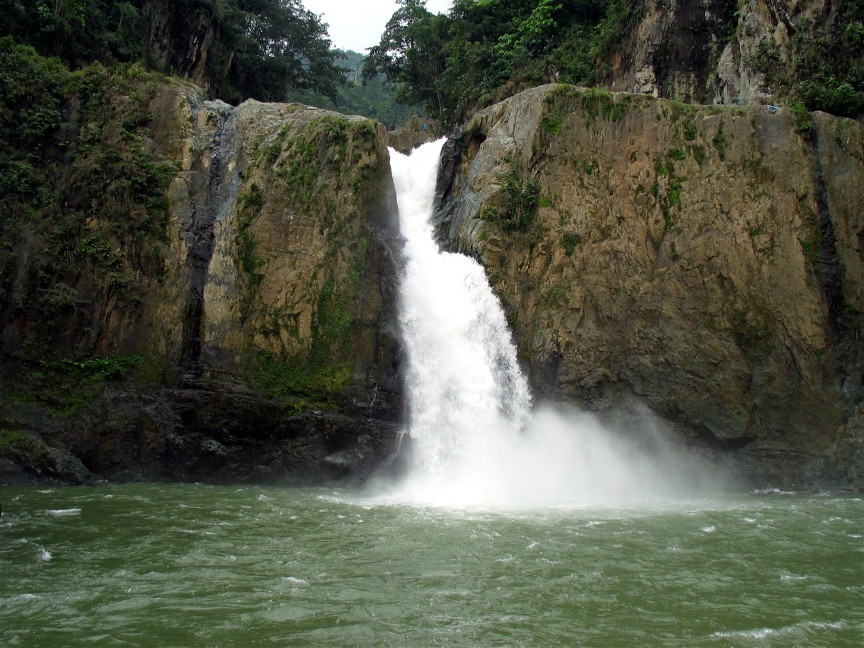
Label: not_food